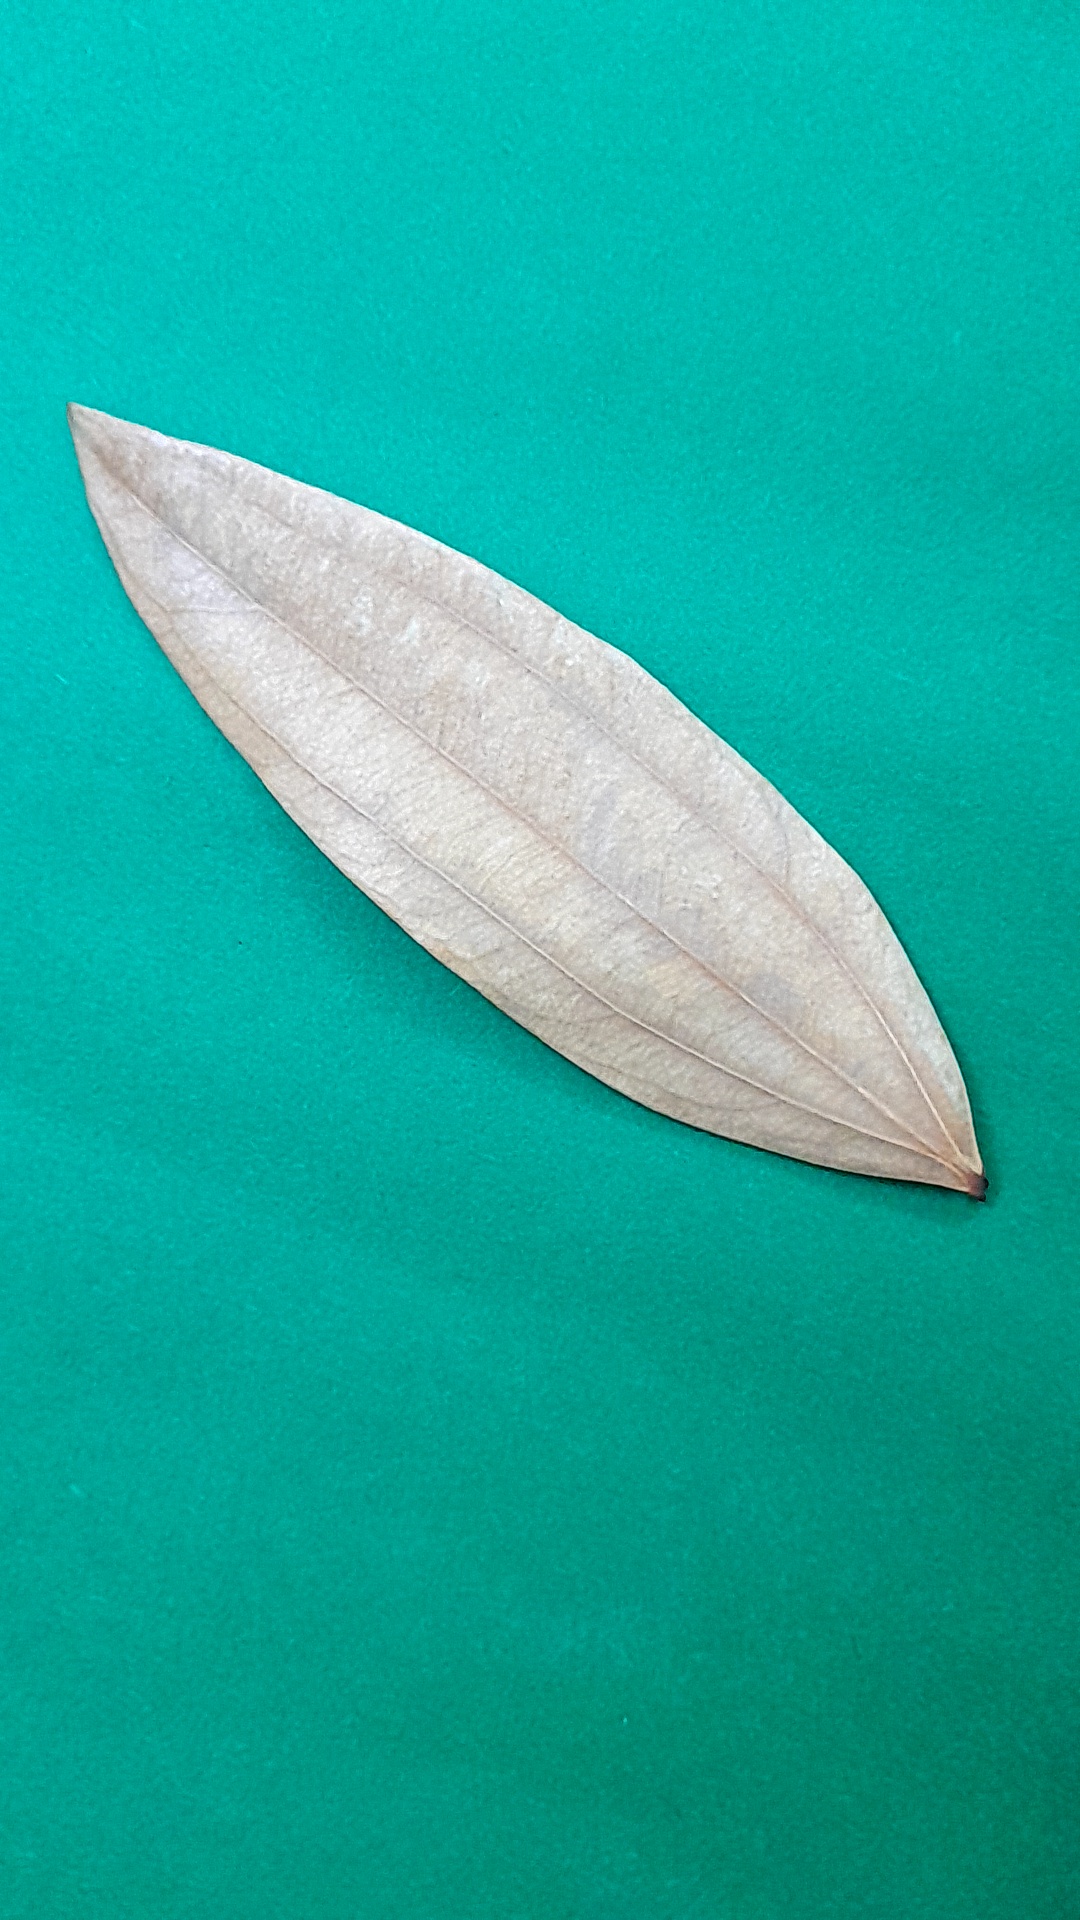
Label: Dry Leaf